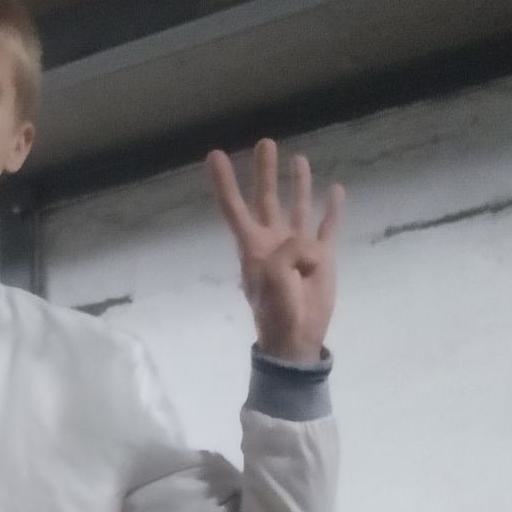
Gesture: four